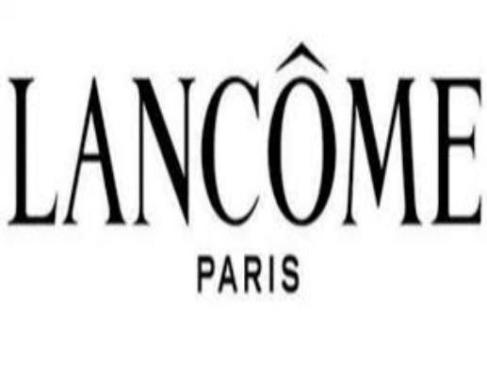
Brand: lancome
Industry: Necessities